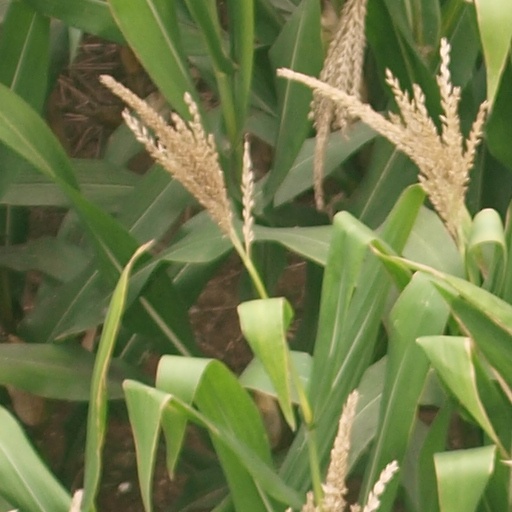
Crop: maize; corn